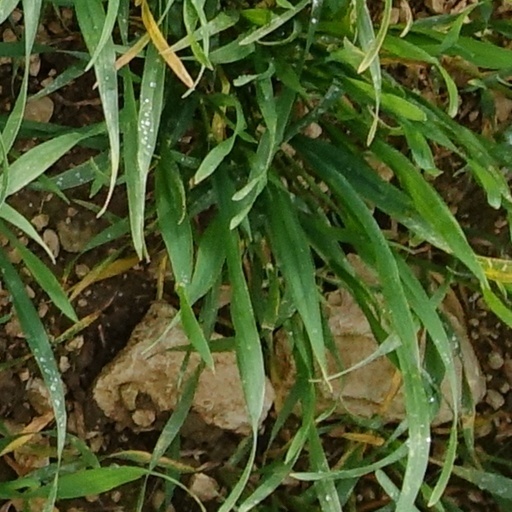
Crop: wheat